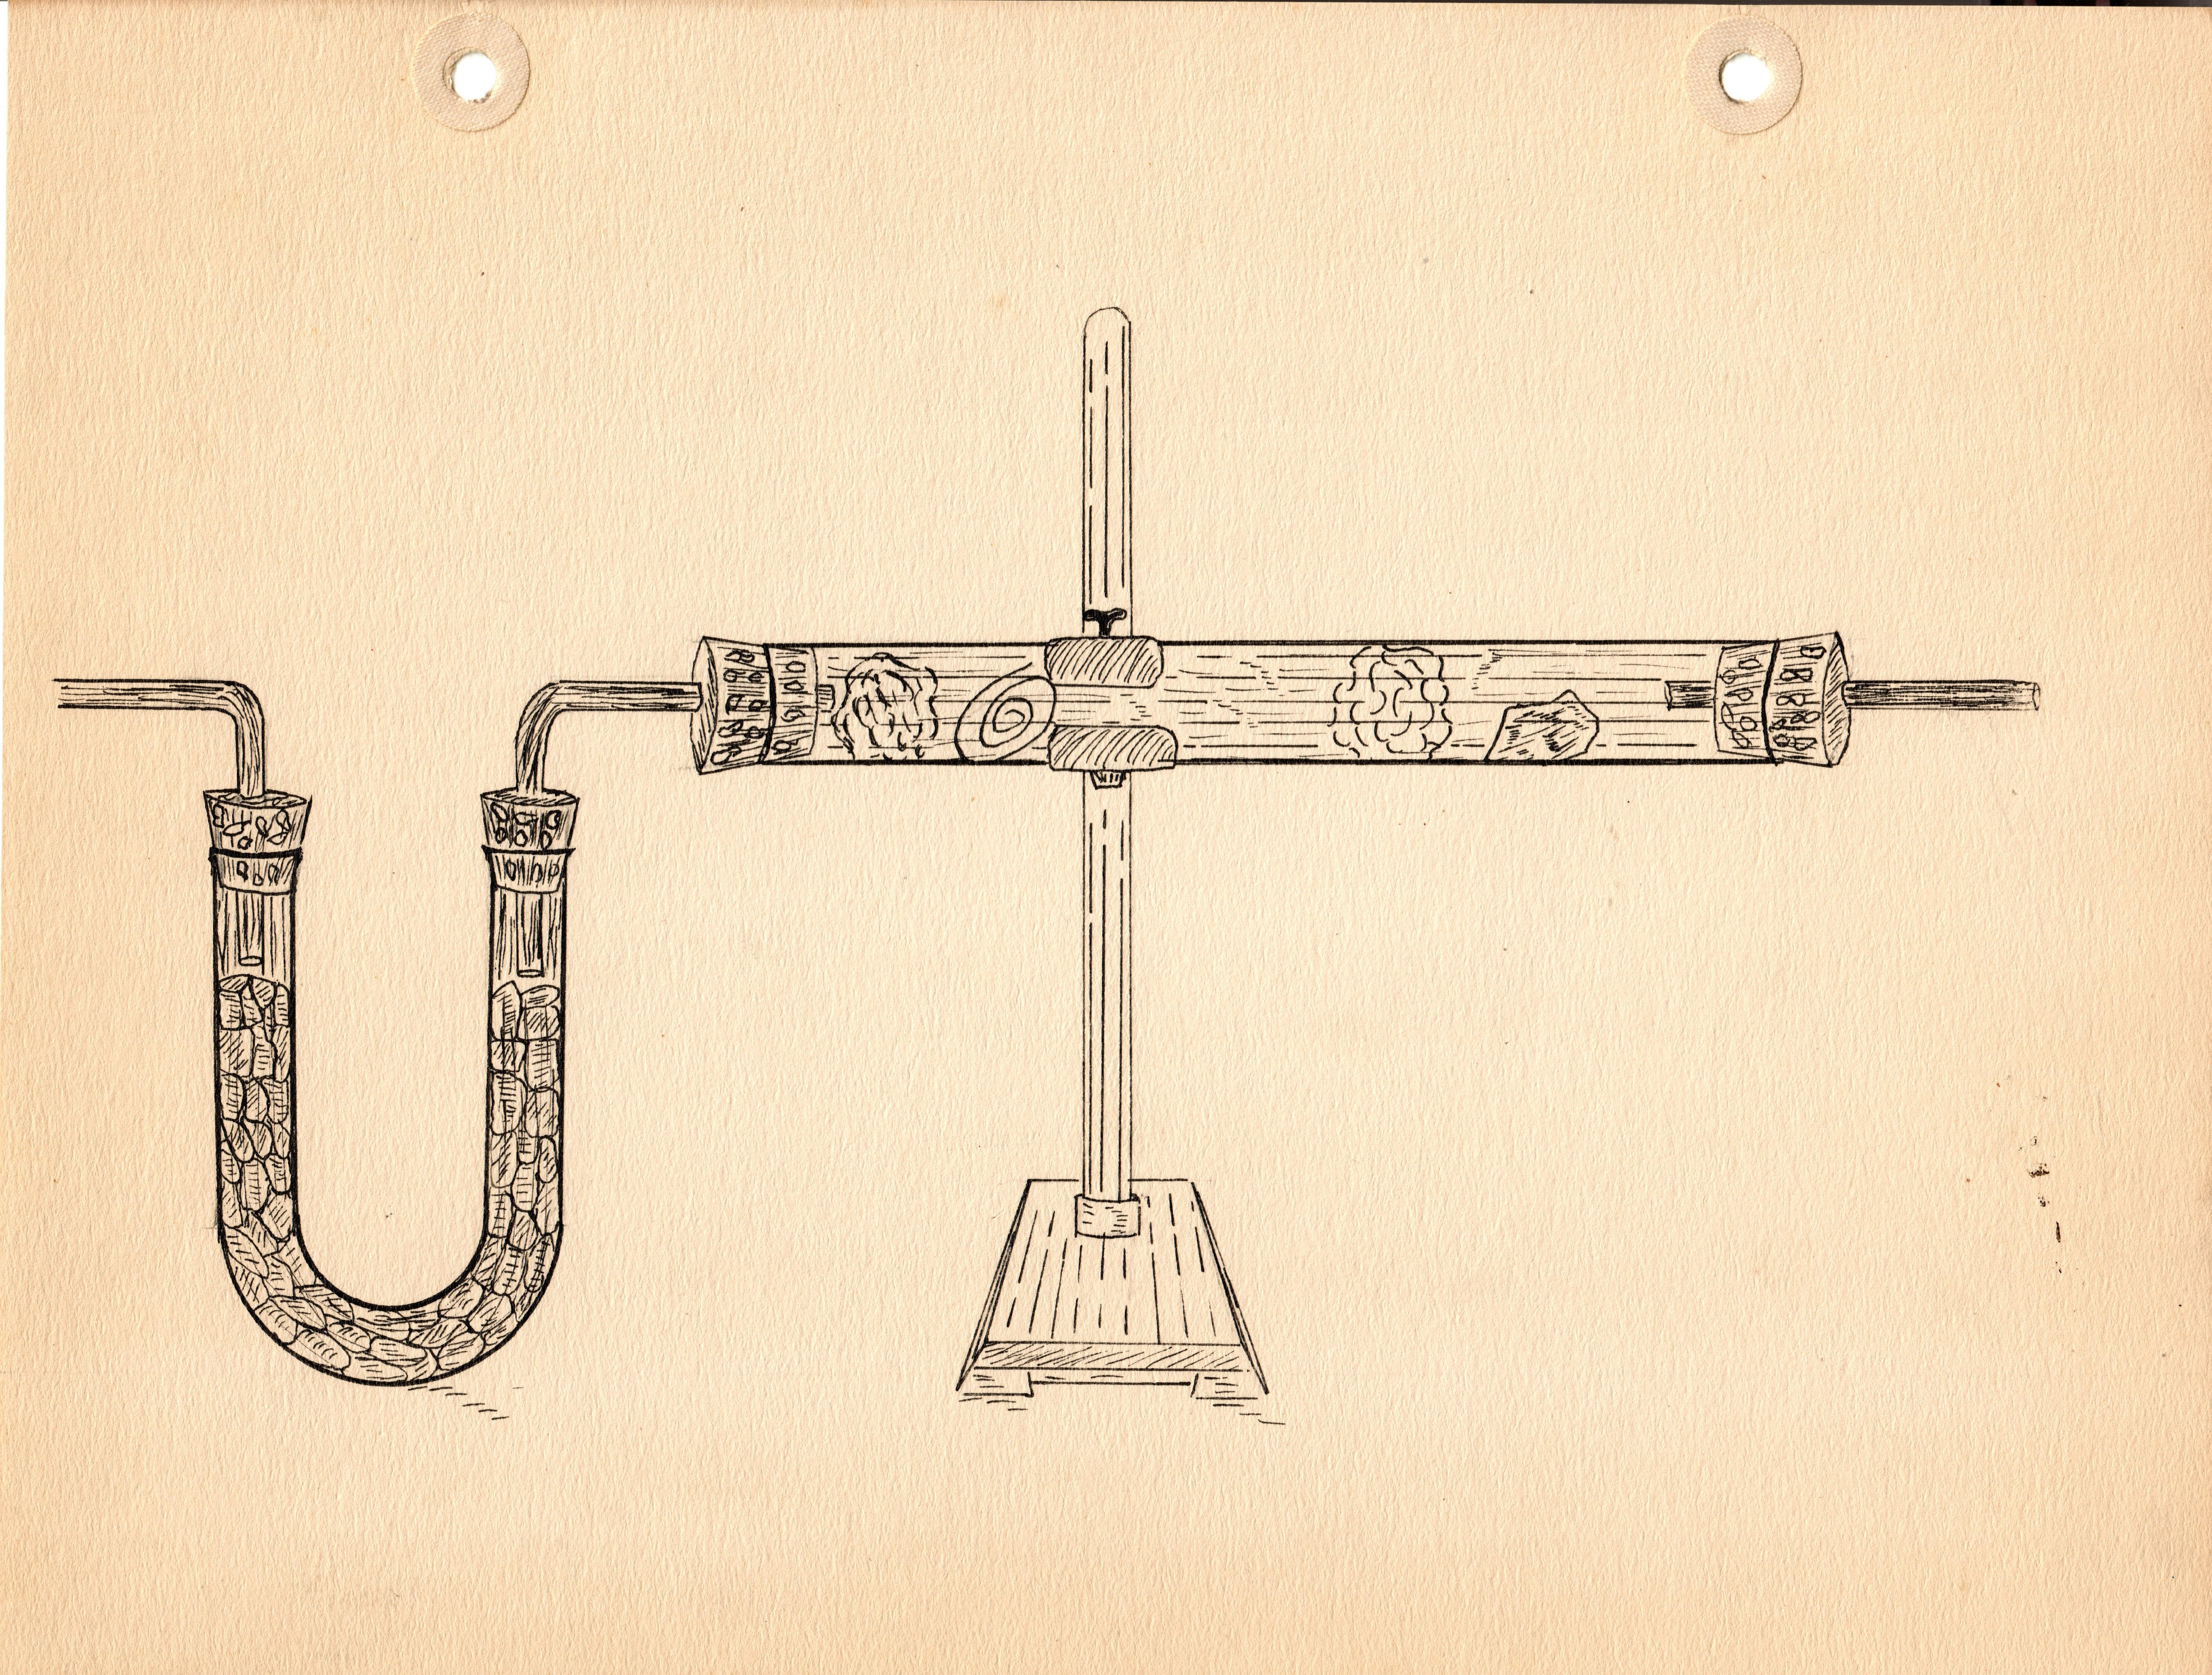
Gas Drying Apparatus
Specialty: lab-equipment